Bertrand Gachot

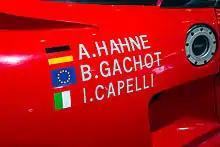
Gachot's Honda NSX Le Mans GT1 car shows his name with the flag of Europe

Gachot raced under more than one flag during his career. He initially competed with a Belgian FIA Super Licence, despite carrying a French passport. From the 1992 season onwards he changed to a French licence.